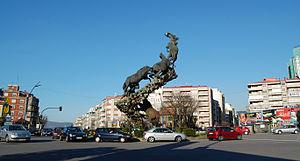
Vigo est une ville ouvrière de la province de Pontevedra, dans la communauté autonome de Galice, en Espagne. C'est la commune la plus peuplée de Galice avec 293 642 habitants en 2018 d'après l'Institut national de la statistique espagnol. La commune a un nombre élevé de population rurale n'habitant pas dans la ville elle-même. En effet, la ville en elle-même est la deuxième de la communauté autonome par sa population après La Corogne.